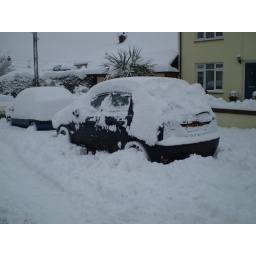
My car in the snow after I'd managed to open the boot and my side door to get my boots and camera case.